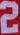
Number: 2